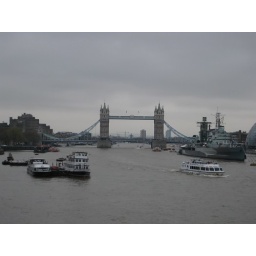
tower bridge, not london bridge - gorgeous london weather in the background